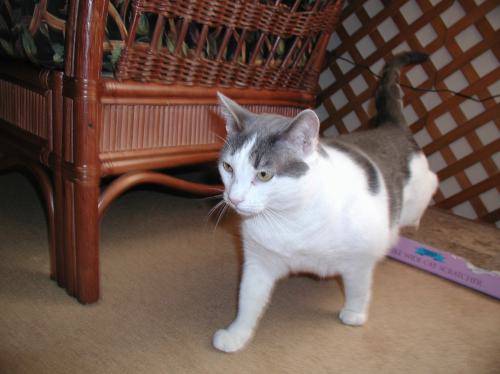
Label: cat